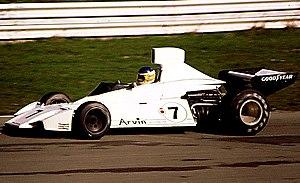
La Brabham BT44 est une monoplace de Formule 1 conçue par l'ingénieur sud-africain Gordon Murray pour la saison 1974.
Carlos Alberto Reutemann, surnommé El Lole, né le 12 avril 1942 à Santa Fe, Argentine, est un ancien pilote automobile argentin. Figure majeure du championnat du monde de Formule 1 entre 1972 et 1982, il s'est reconverti dans la politique après l'arrêt de sa carrière sportive. Membre du Parti justicialiste, il exerce trois mandats successifs de sénateur après avoir été à deux reprises gouverneur de la Province de Santa Fé.
La Race of Champions est une course de Formule 1 qui s'est tenue de 1965 à 1983 sur le tracé du circuit de Brands Hatch en Angleterre. Cette épreuve n'a jamais compté pour le championnat du monde.